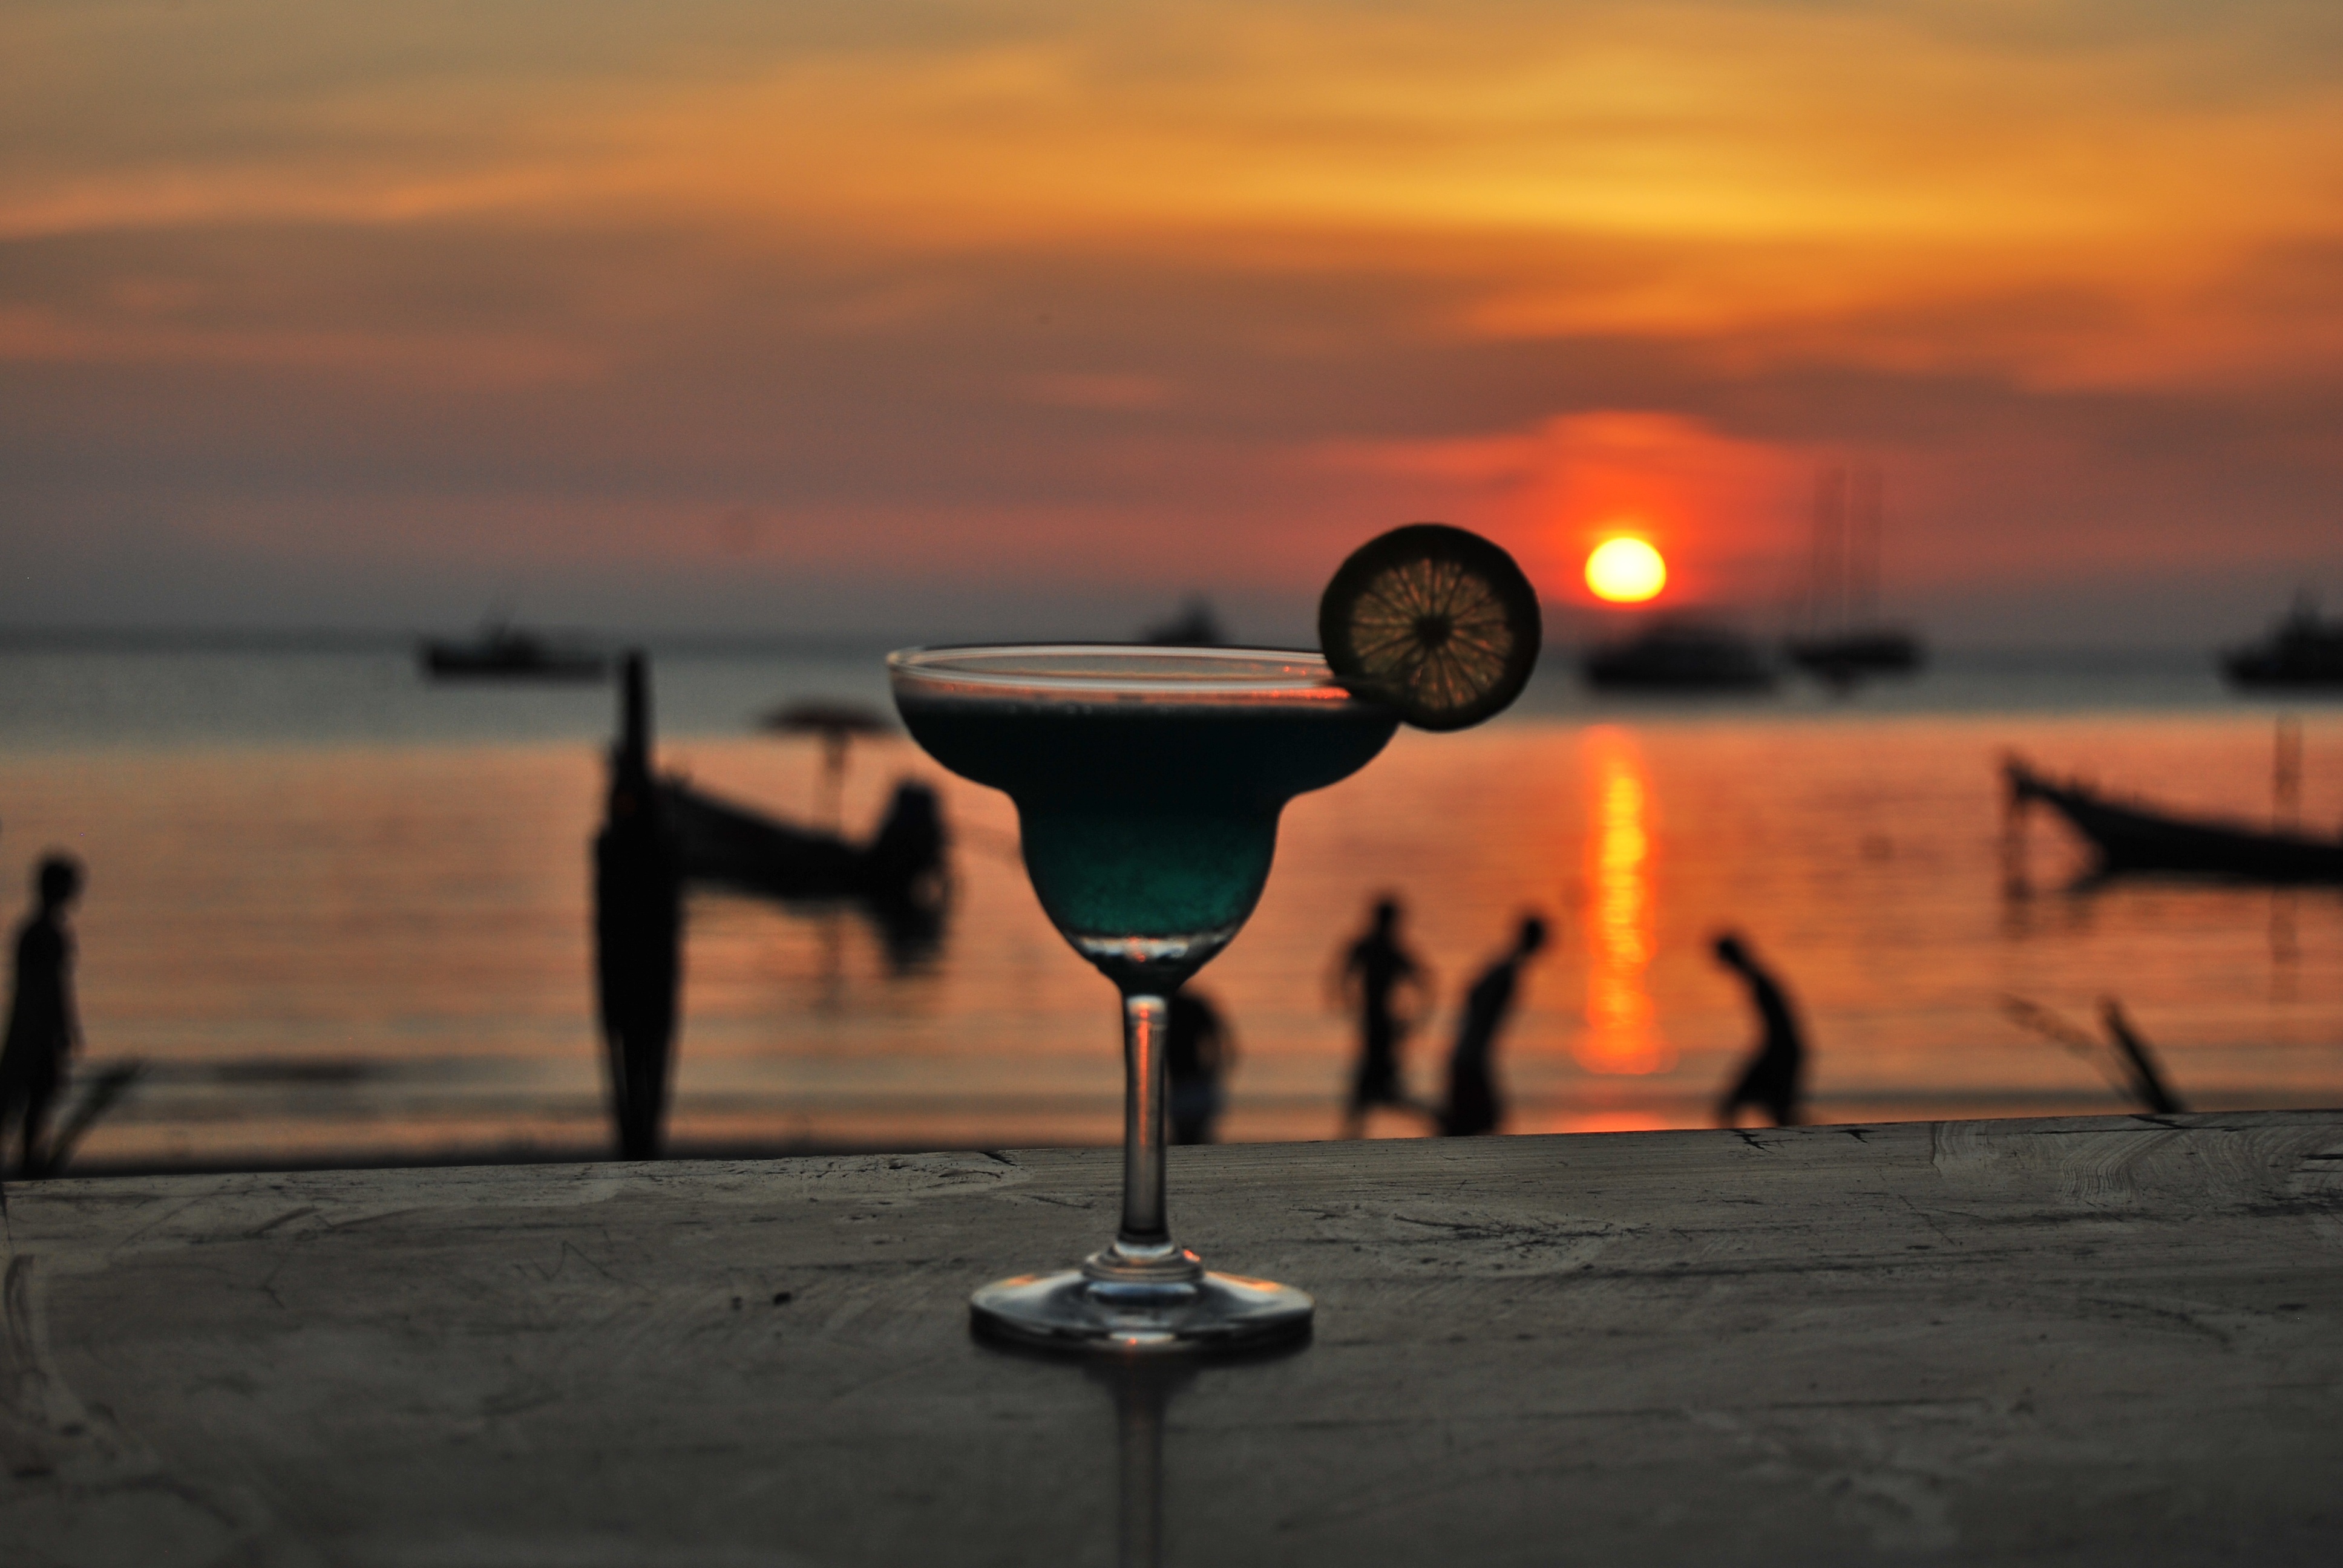
beach, sea, sand, ocean, sunrise, sunset, sunlight, morning, glass, dawn, summer, vacation, dusk, evening, reflection, tropical, holiday, drink, alcohol, cocktail, tropical beach, cocktail glass, beach party, cocktail party, beach background